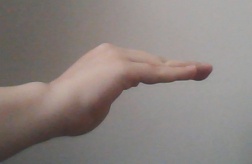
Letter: haa